Kamla Nehru Prani Sangrahalay

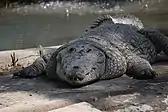
Mugger Crocodile at Indore Zoo

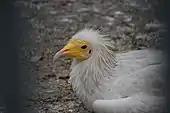
Egyptian Vulture at Indore Zoo

Indore Zoo has a variety of birds like peacock, white peacock, sarus crane, Lady Amherst's pheasant, Egyptian vulture, various species of lovebird, larger ratites like the emu and South African ostrich, barn owl, turkey, duck, helmeted guineafowl, rosy pelican, various species of parakeet, painted stork, black swan and mute swan.